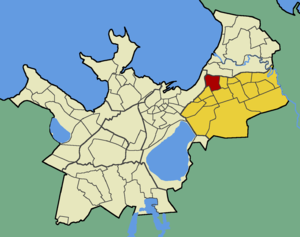
Paevälja est un quartier du district de Lasnamäe à Tallinn en Estonie.